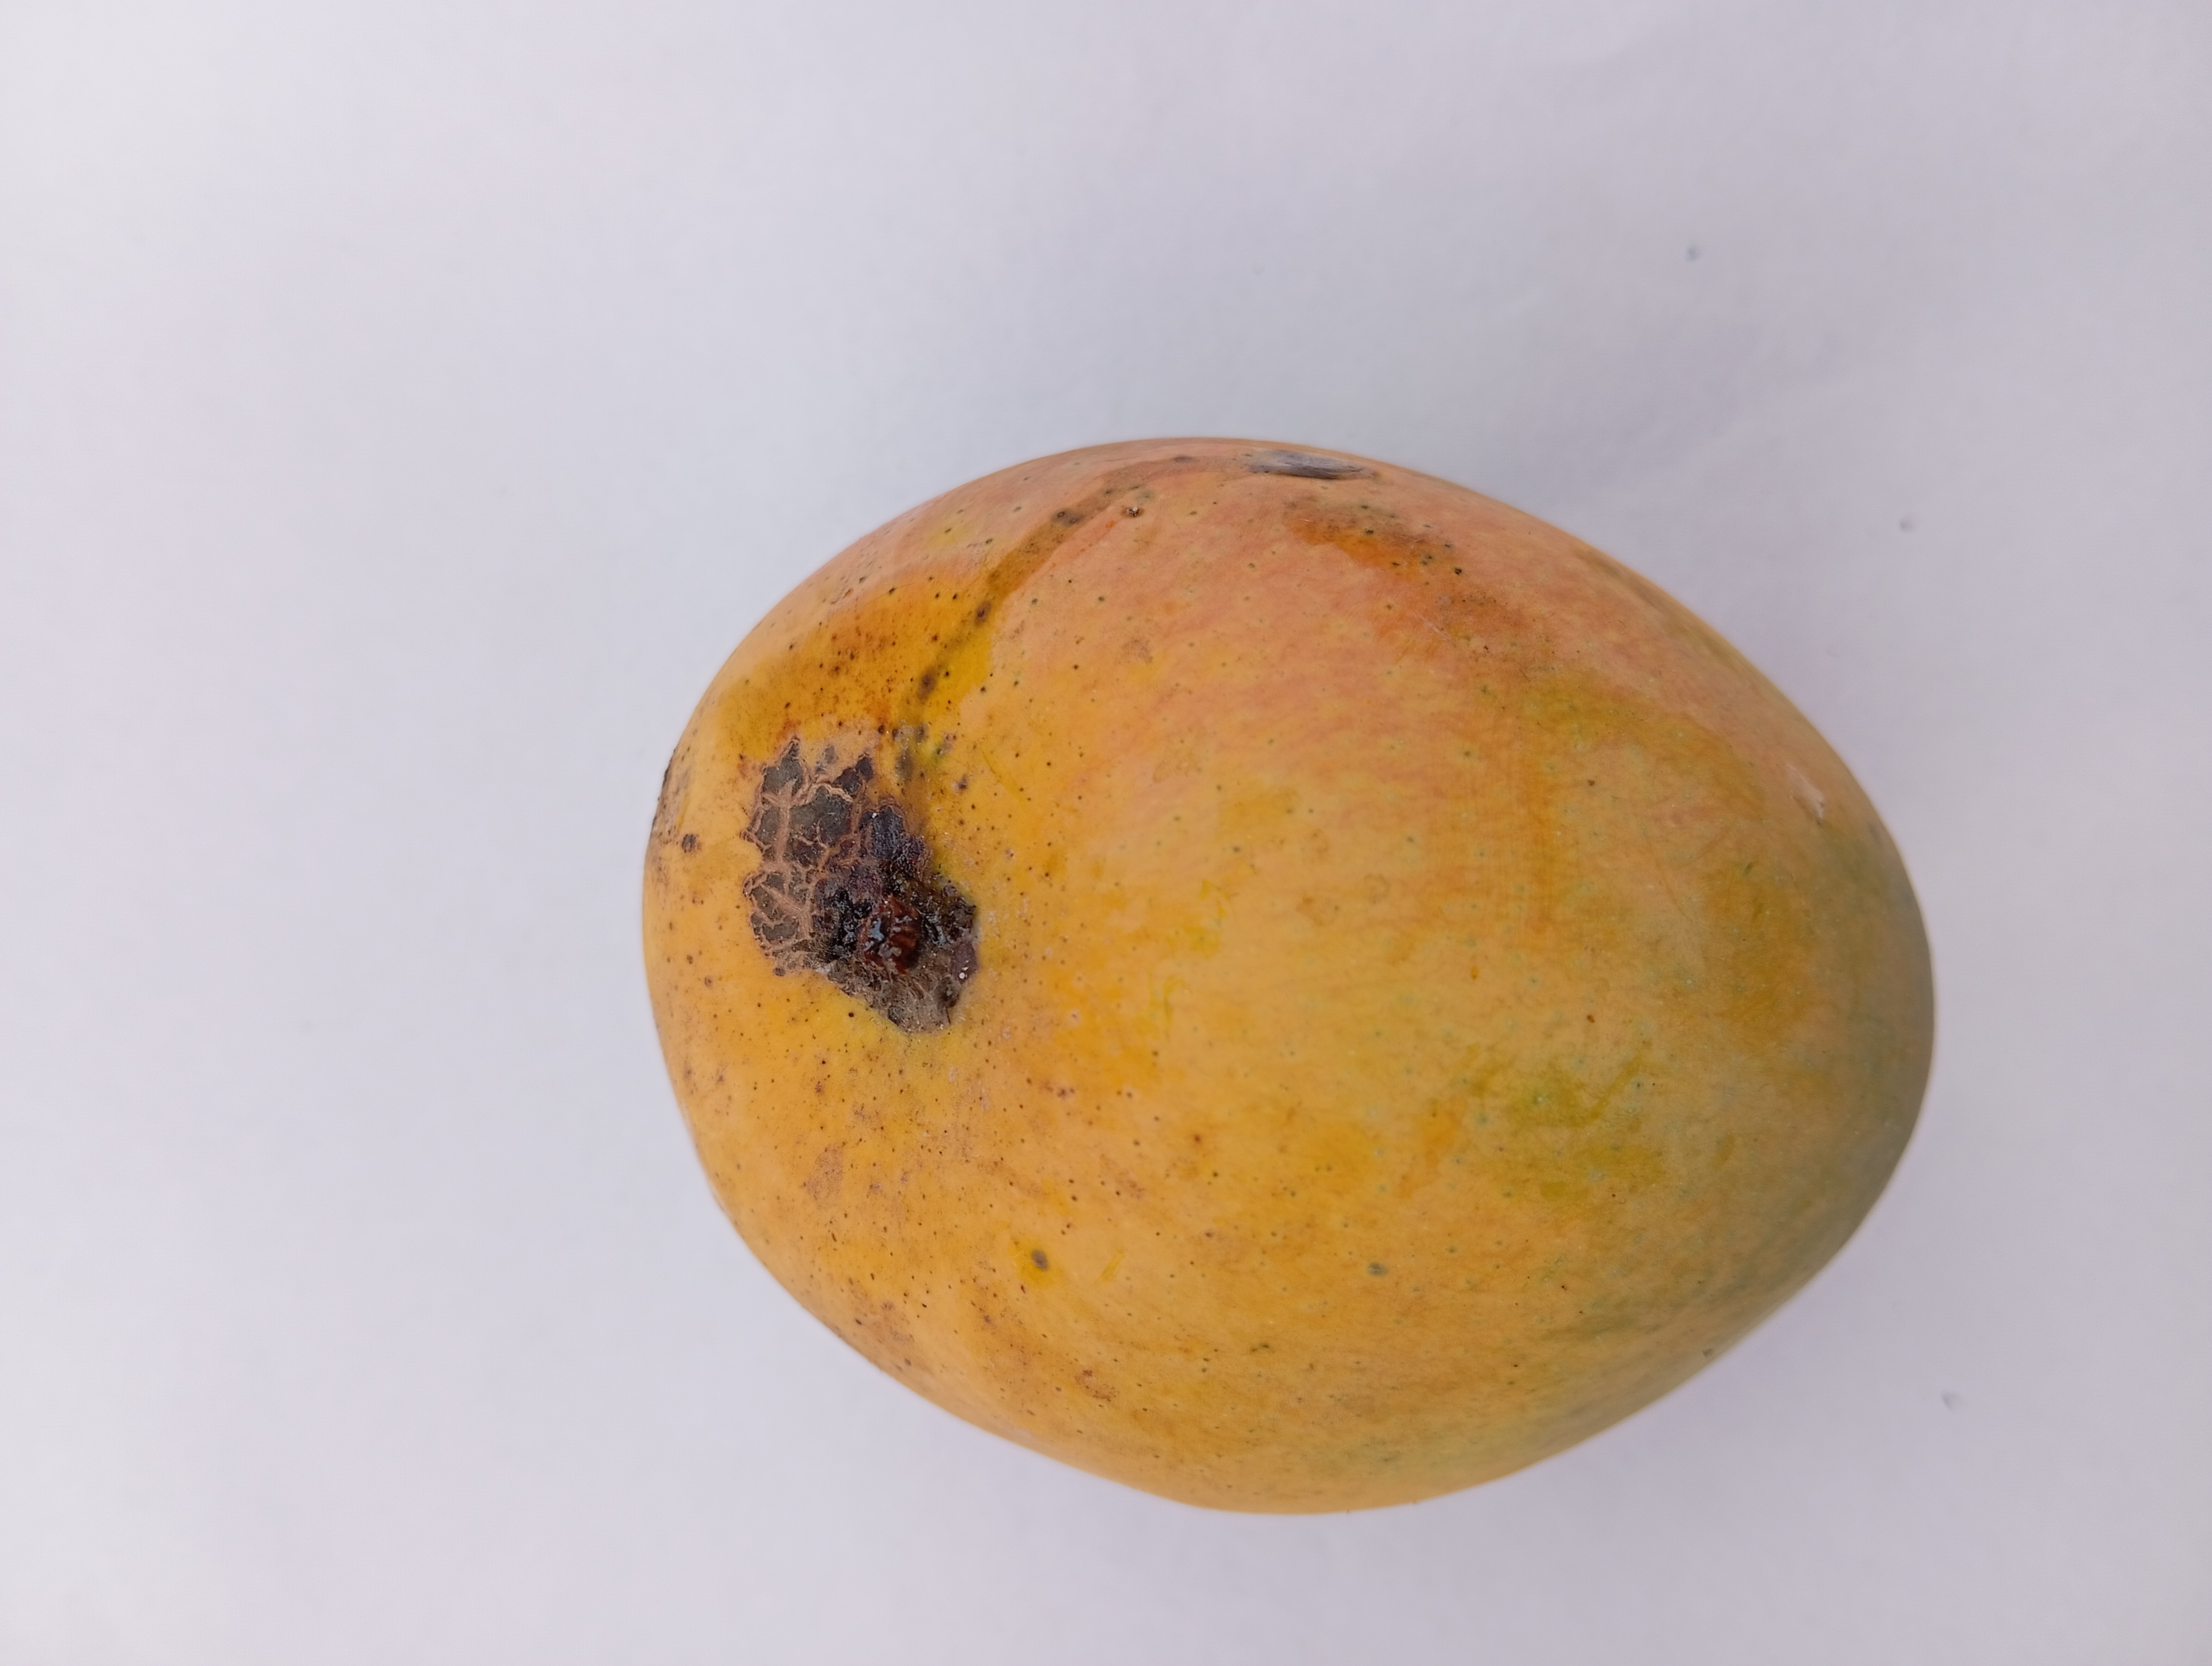
Mango variety: Sundari